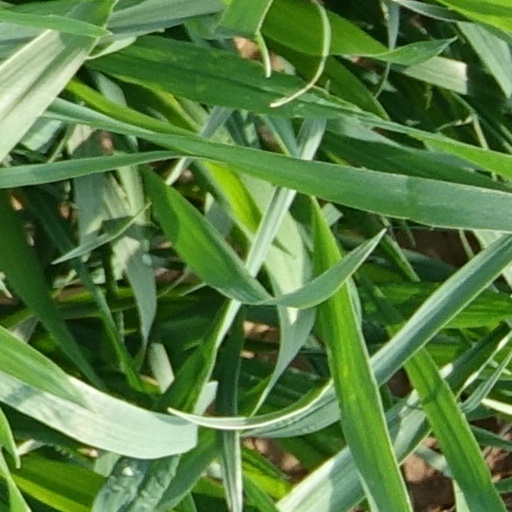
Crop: wheat